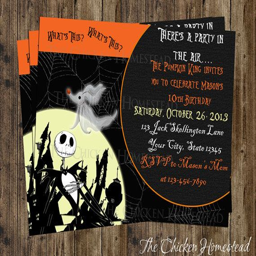
film digital and printable invite !